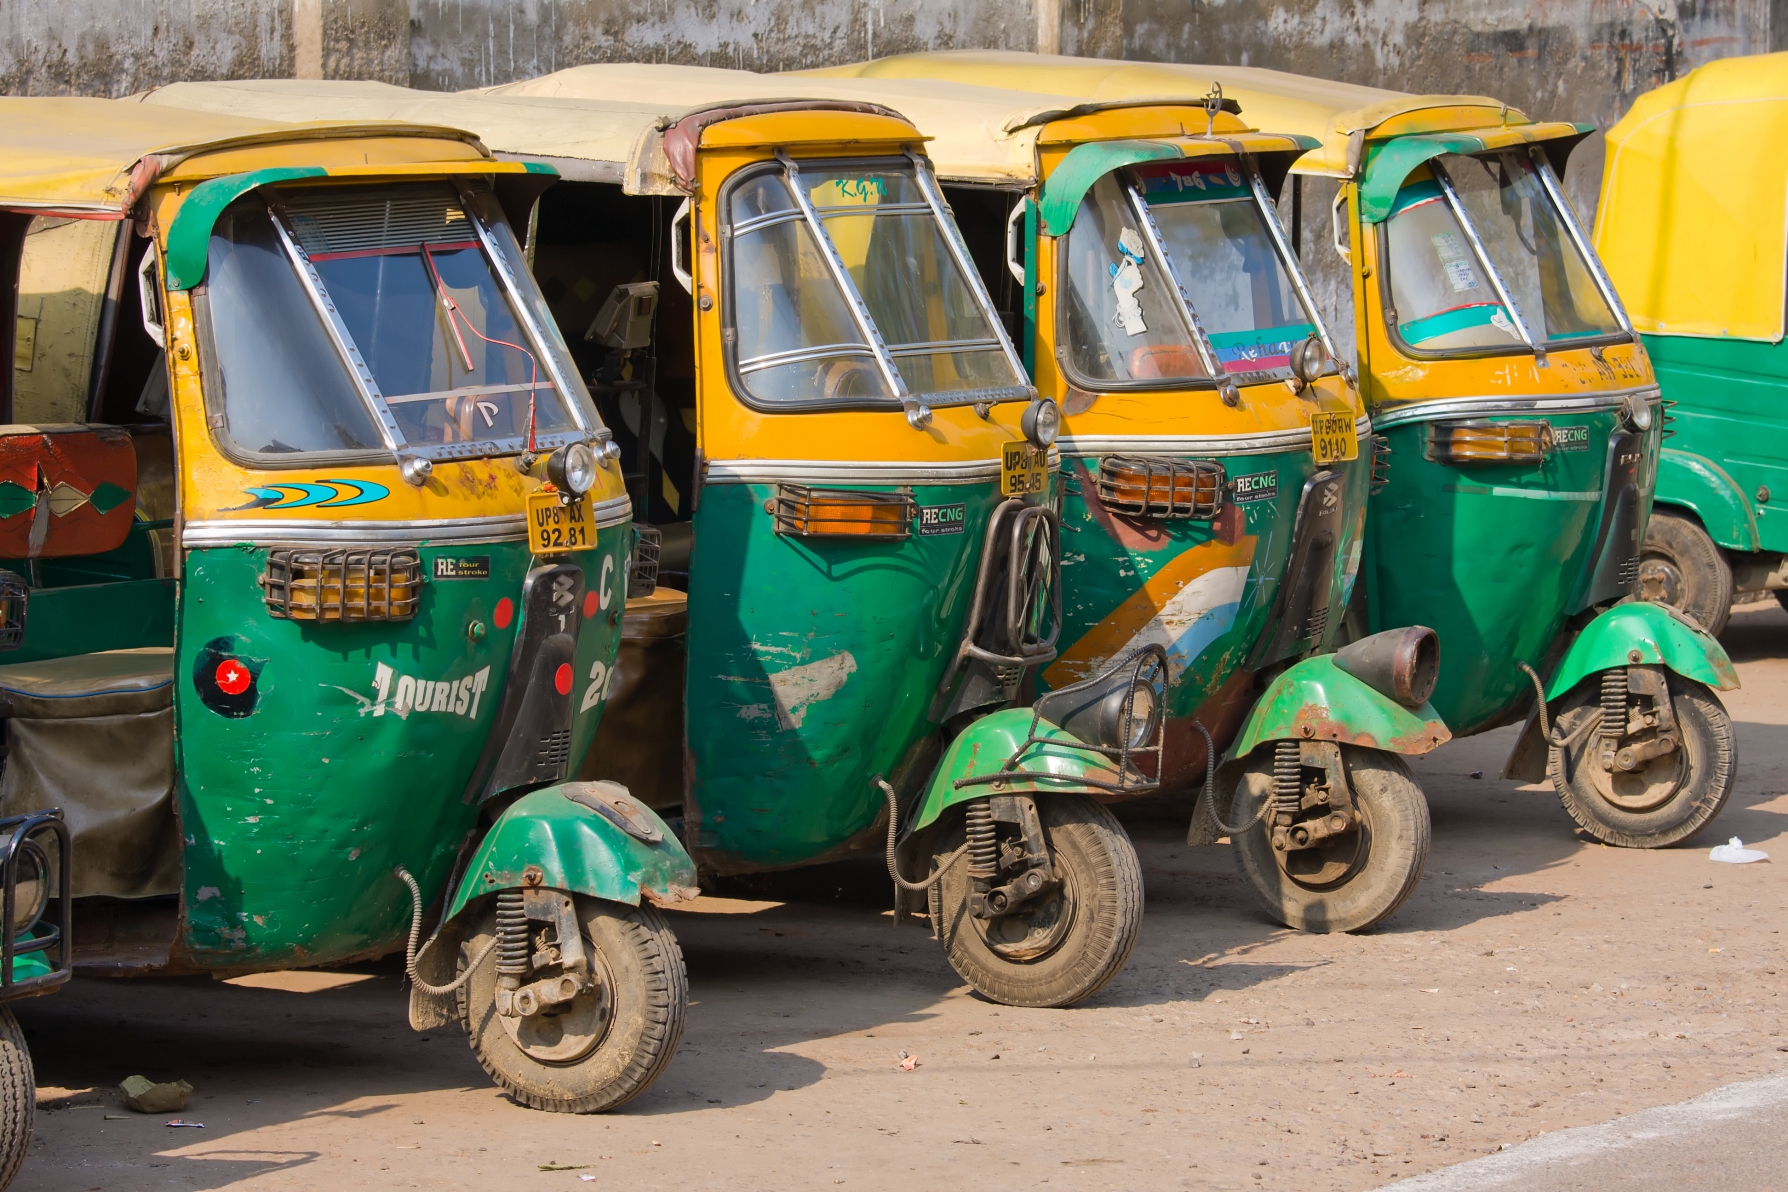
Vehicle type: Auto Rickshaws